Chirakkara

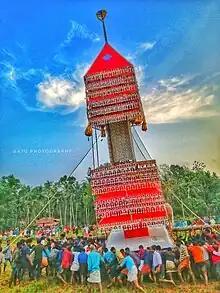
Chirakkara devi temple festival

India census, Chirakkara had a population of 17184 with 8124 males and 9060 females. Chirakkara is a village formed by dividing Meenad Village of Kollam Taluk of Kollam District. Likewise, Chirakkara is a Grama Panchayath formed by dividing Chathannoor Grama Panchayath. The developing tourist spot Polachira is at Chirakkara Grama Panchayath. Panchayath headquarters is at Chirakkarathazham. The place named Chirakkara is here where famous Devi Temple situates. Chirakkara is a rural area.